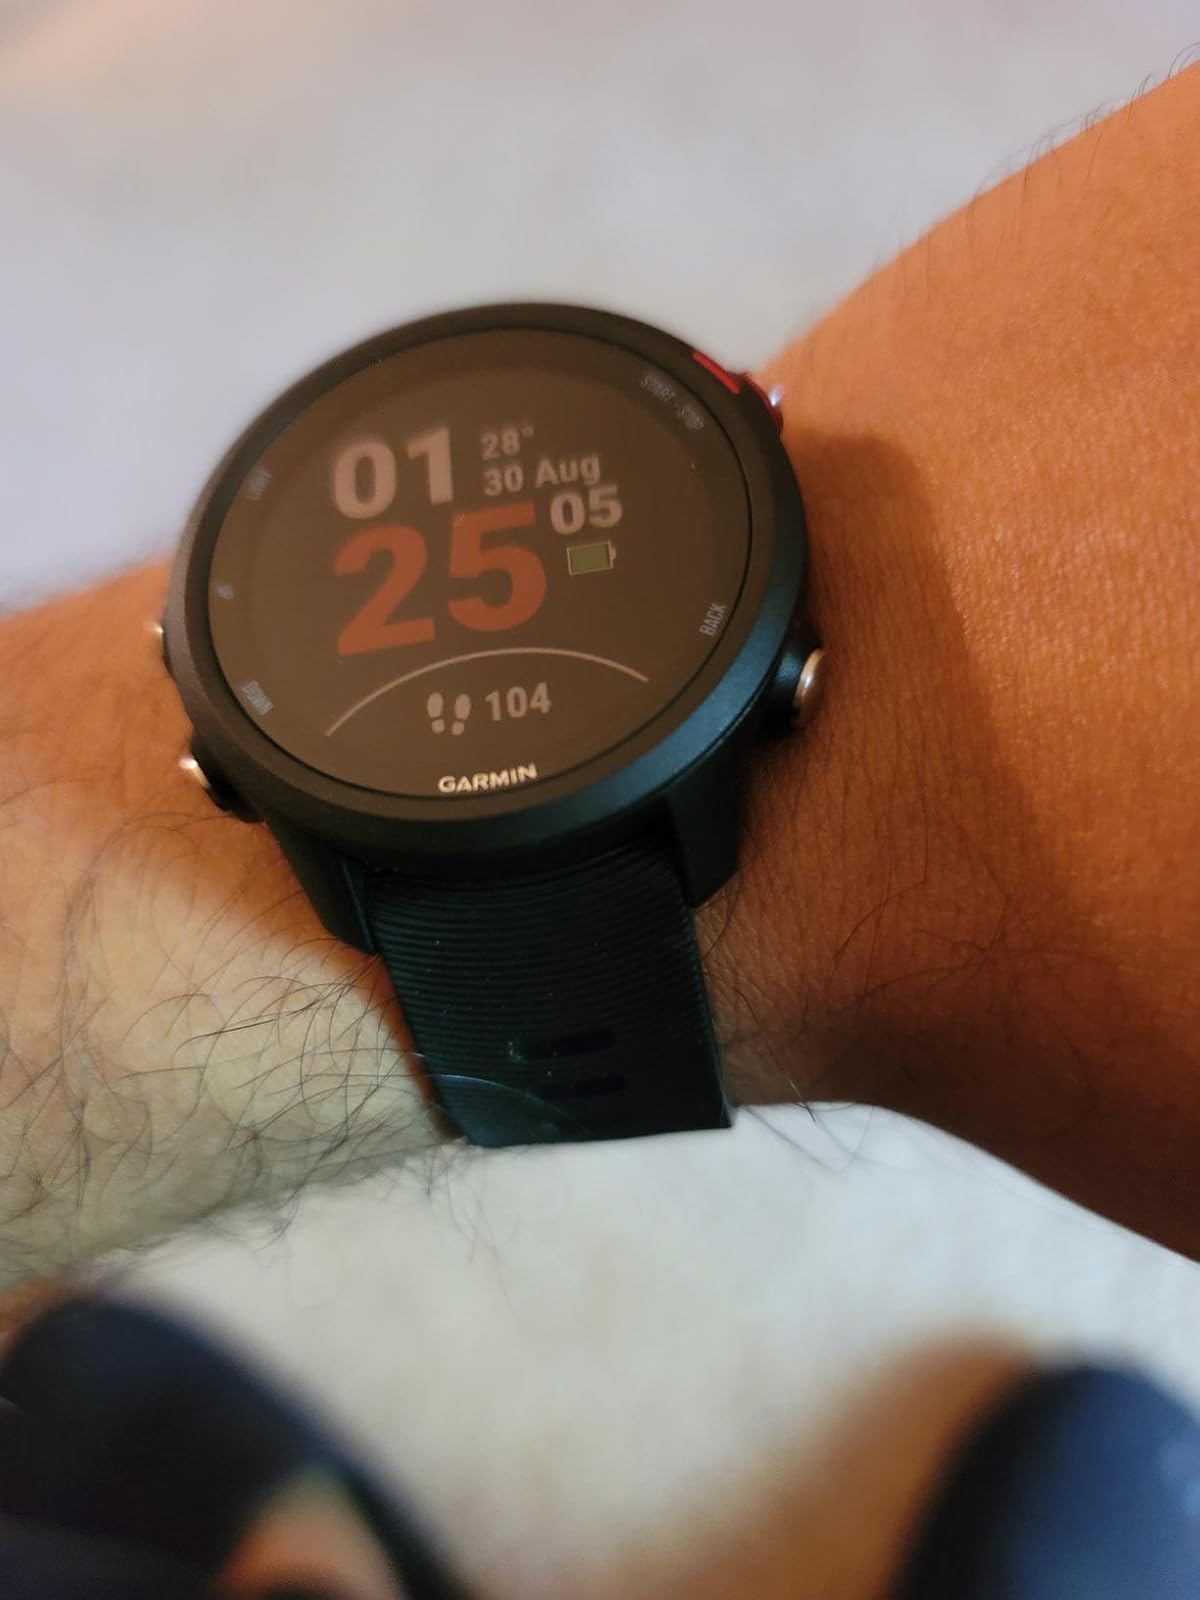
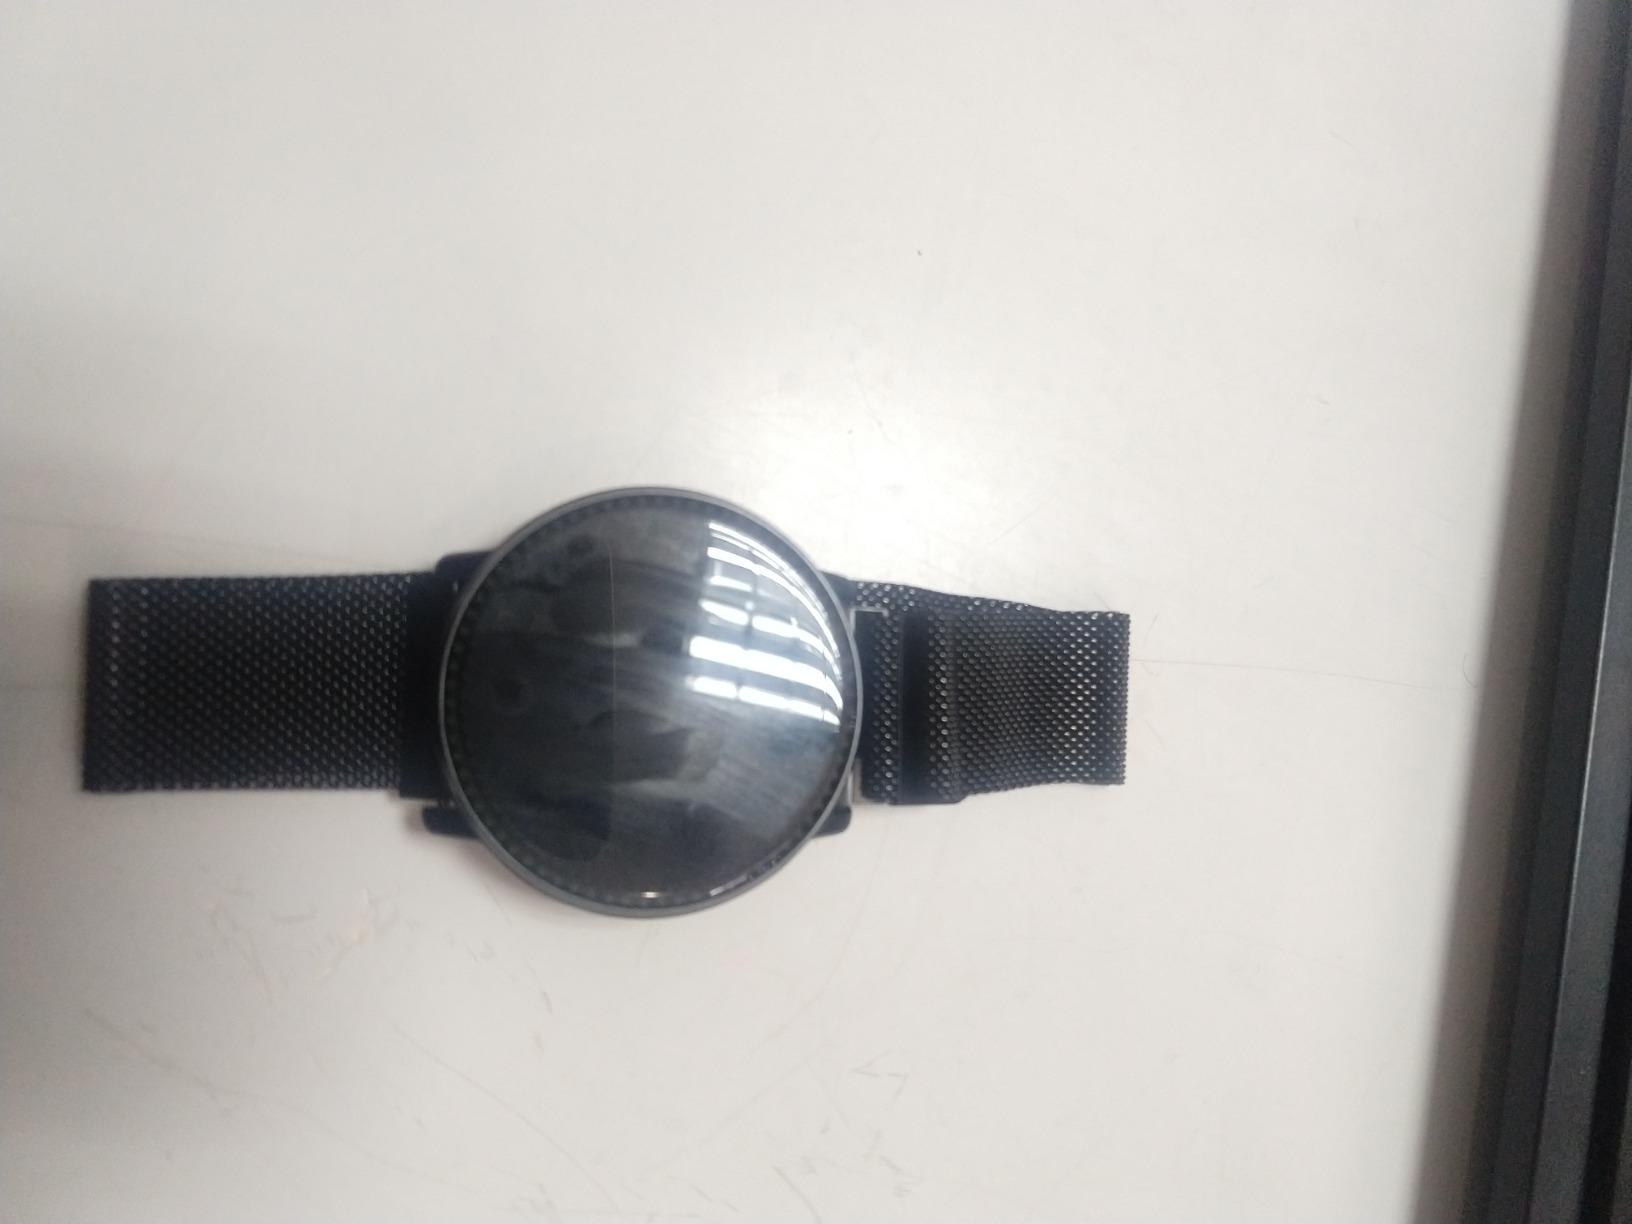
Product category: smartwatch
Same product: no